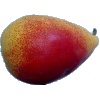
Label: Pear 2